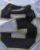
Number: 3